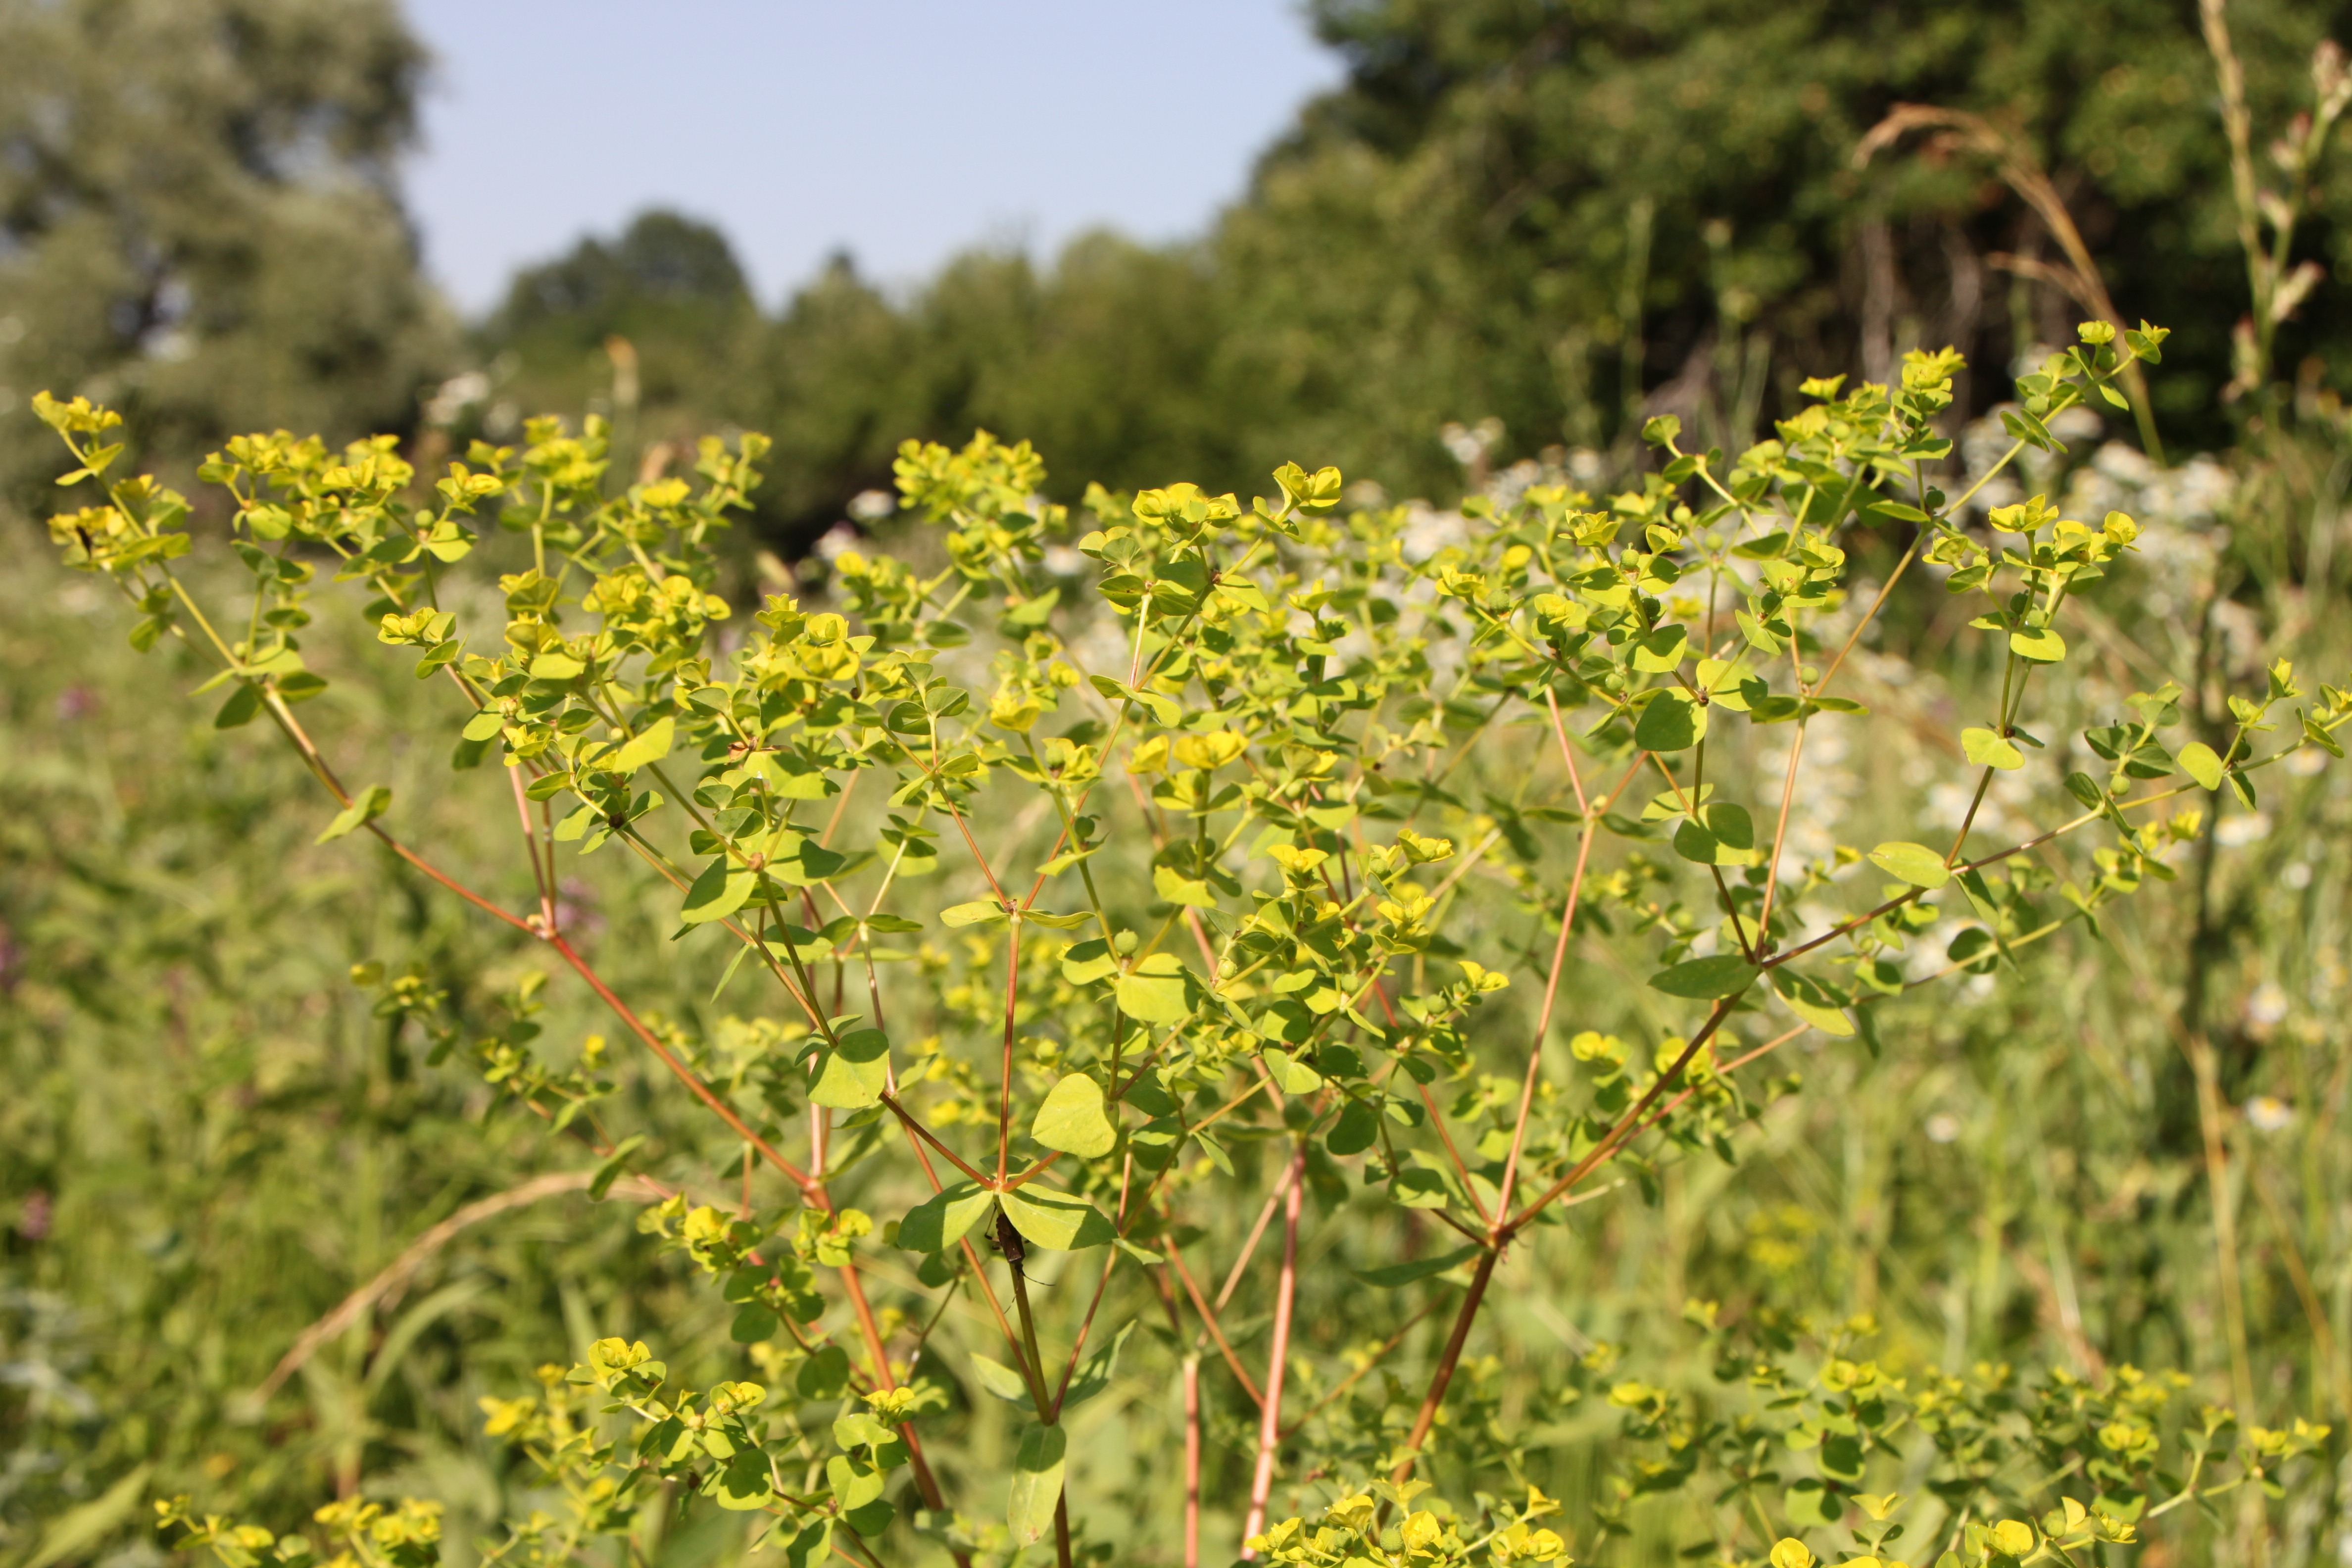
plant, field, meadow, prairie, flower, food, produce, vegetable, crop, agriculture, milk, flora, rapeseed, plants, wildflower, weed, shrub, canola, sap, mustard, brassica, cypress, euphorbia, flowering plant, spurge, land plant, mustard plant, cyparissias